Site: brandenburg
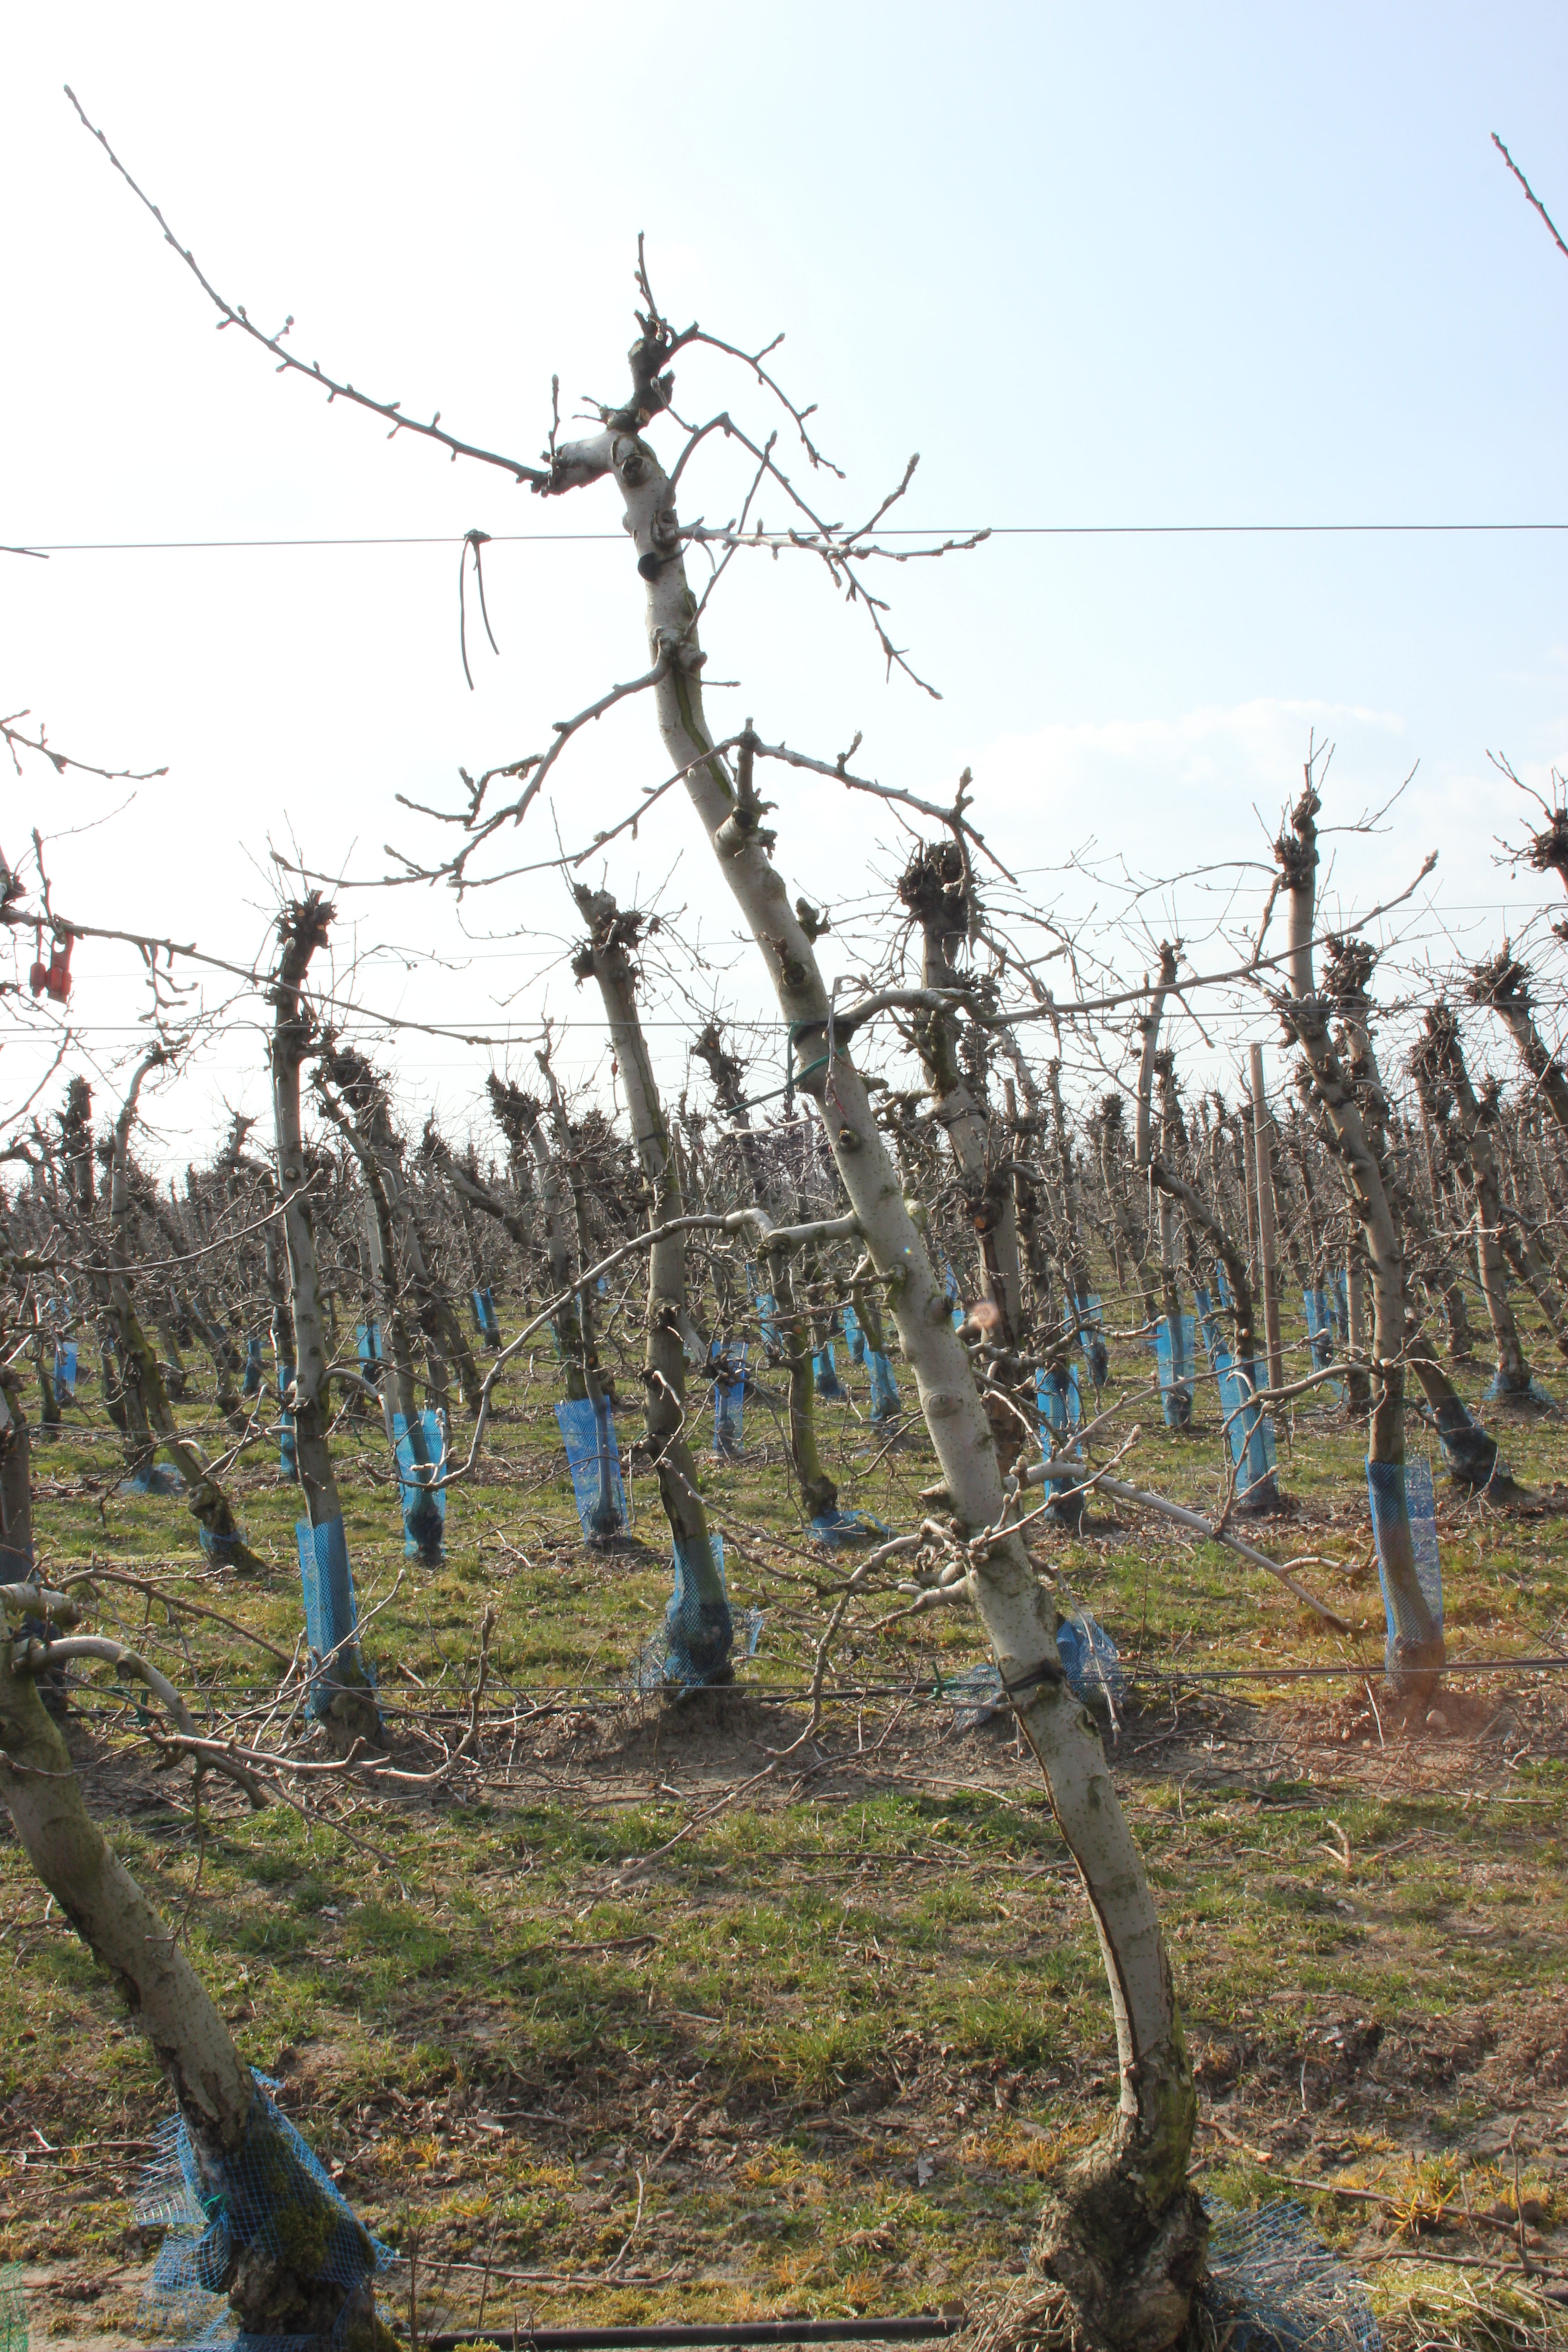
Growth stage (BBCH 03): Bud development